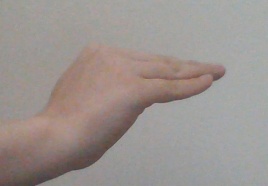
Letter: haa